Emily (2022 film)

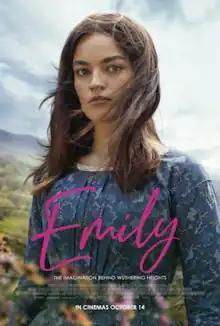
Theatrical release poster

Emily is a 2022 British biographical drama film written and directed by Frances O'Connor in her directorial debut. It is a part-fictional portrait of English writer Emily Brontë (played by Emma Mackey), concentrating on a fictional romantic relationship with the young curate William Weightman. Fionn Whitehead, Oliver Jackson-Cohen, Alexandra Dowling, Amelia Gething, Adrian Dunbar and Gemma Jones appear in supporting roles.